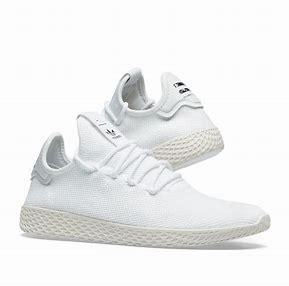
Brand: Adidas
Model: Pharrell Williams Tennis HU